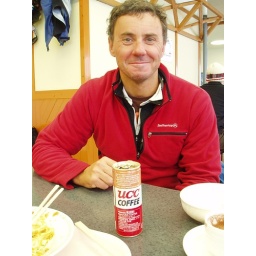
27Jan08 P1271623 Hot coffee in a tin from a vending machine at Isola Gondola base